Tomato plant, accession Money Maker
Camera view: horizontal (90 deg, fisheye); turntable rotation: 120 degrees
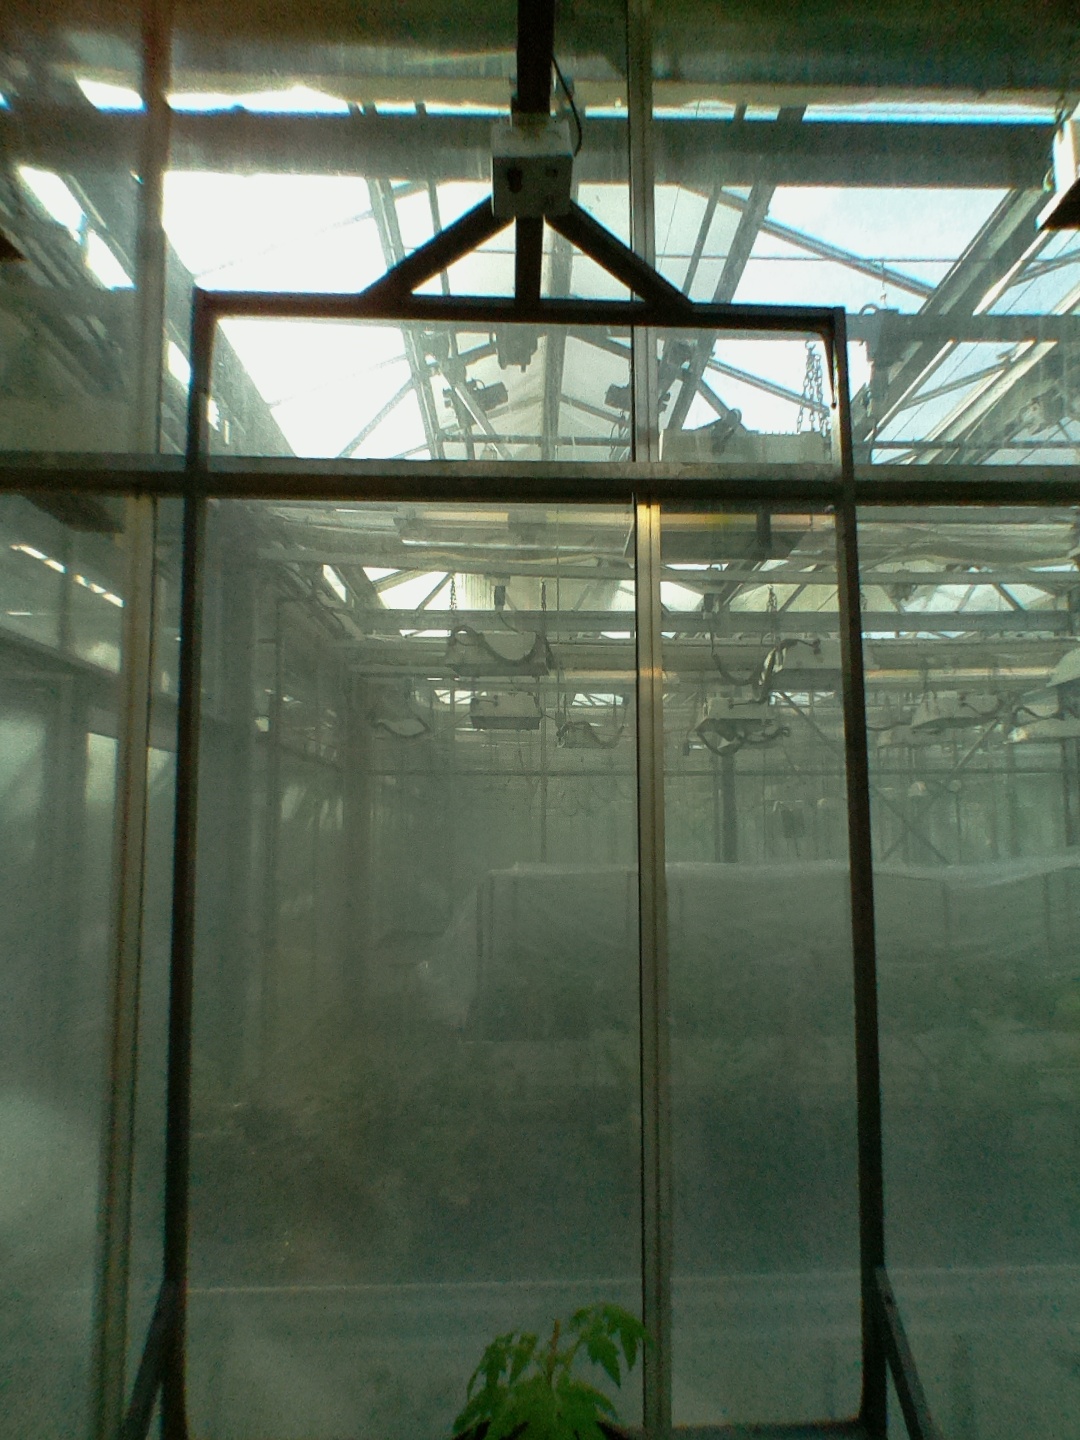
BBCH growth stage 13: 6 of true leaves visible